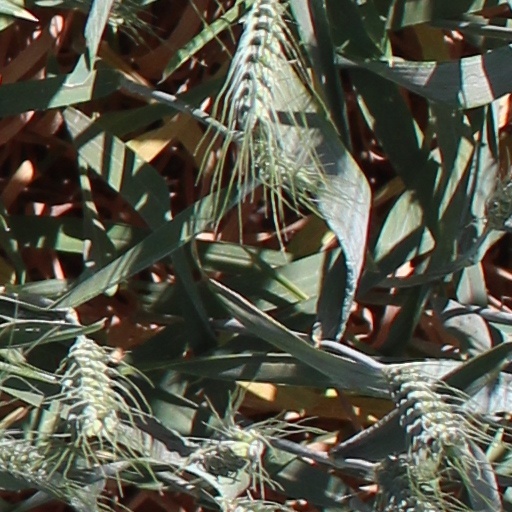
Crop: wheat